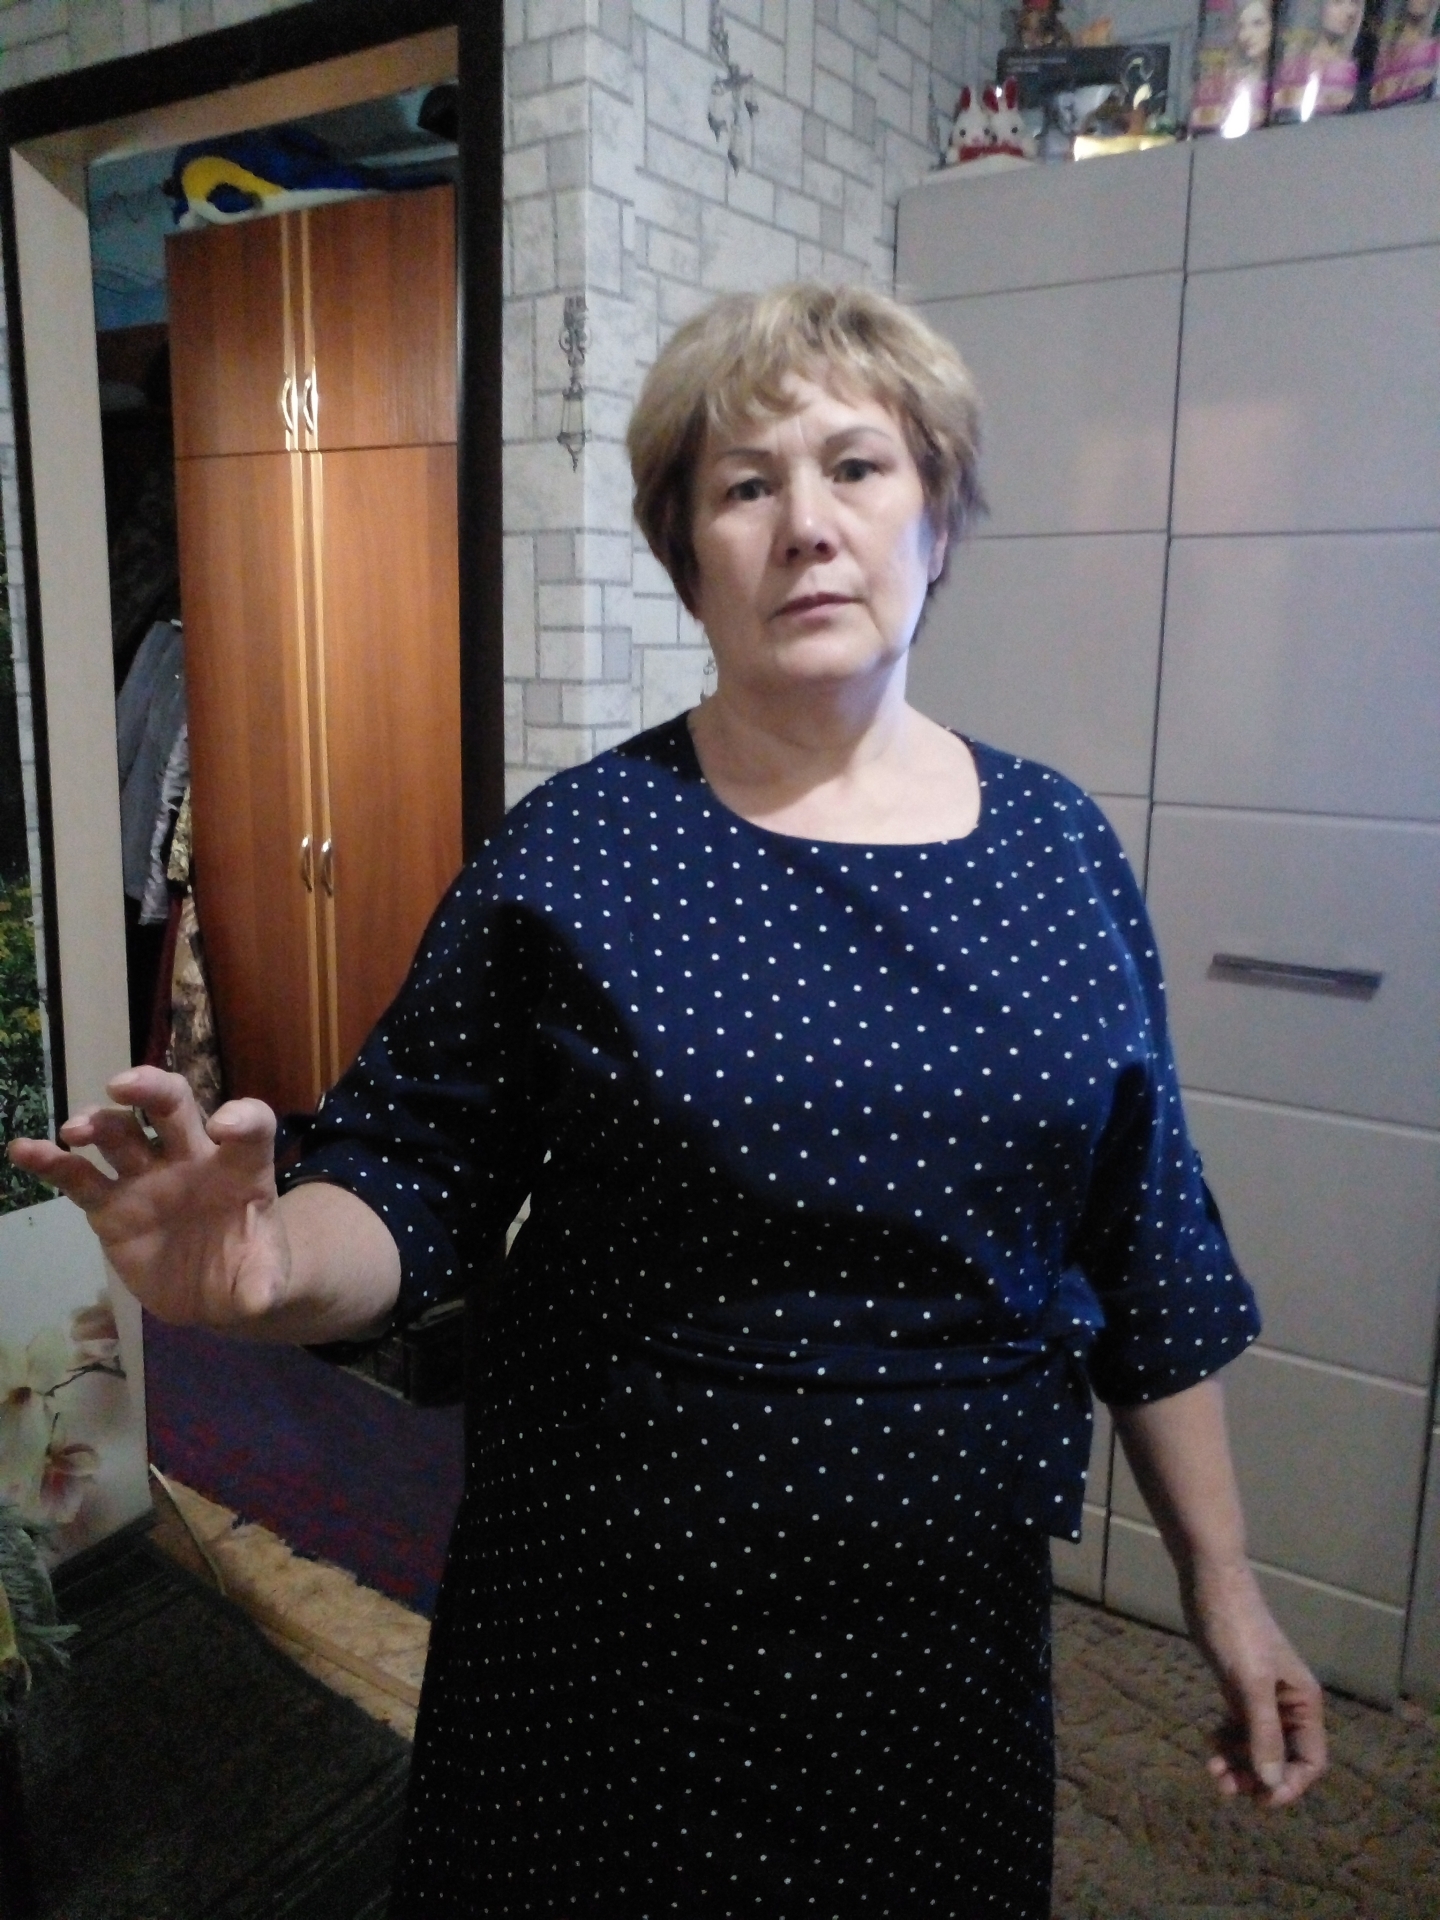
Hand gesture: grabbing